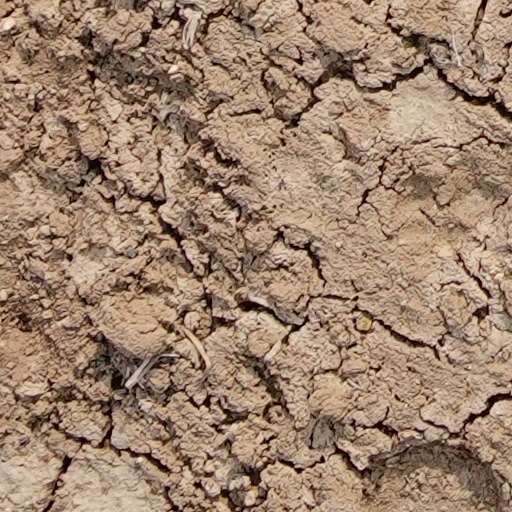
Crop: wheat